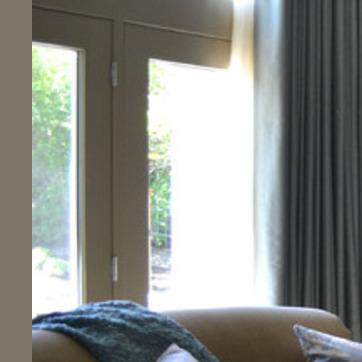
Material: glass